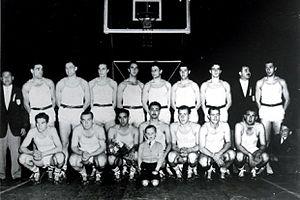
Cette page propose un accès chronologique aux évènements ayant marqué l'histoire du basket-ball. À chaque année est associé le fait le plus marquant.
L'équipe d'Argentine de basket-ball est la sélection des meilleurs joueurs argentins de basket-ball. Elle est placée sous l'égide de la Fédération argentine de basket-ball.
Le Championnat du monde masculin de basket-ball 1950 s'est déroulé en Argentine du 22 octobre au 3 novembre 1950.